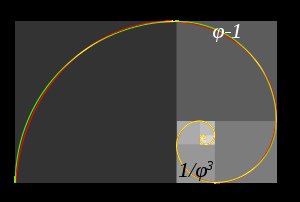
Det gyldne snit / Andre sammenhænge
Det gyldne snit i en logaritmisk spiral.
Det gyldne snit handler om at opdele et linjestykke i to stykker, således at forholdet mellem det største og det mindste stykke er lig med forholdet mellem hele linjestykket og det største. På figuren til højre opdeles linjestykket AB i det gyldne snit i punktet s. Det gyldne snit optræder i mange geometriske figurer, bl.a. i et pentagram og en logaritmisk spiral. Desuden dukker det op mange steder i naturen i forbindelse med Fibonaccitallene.